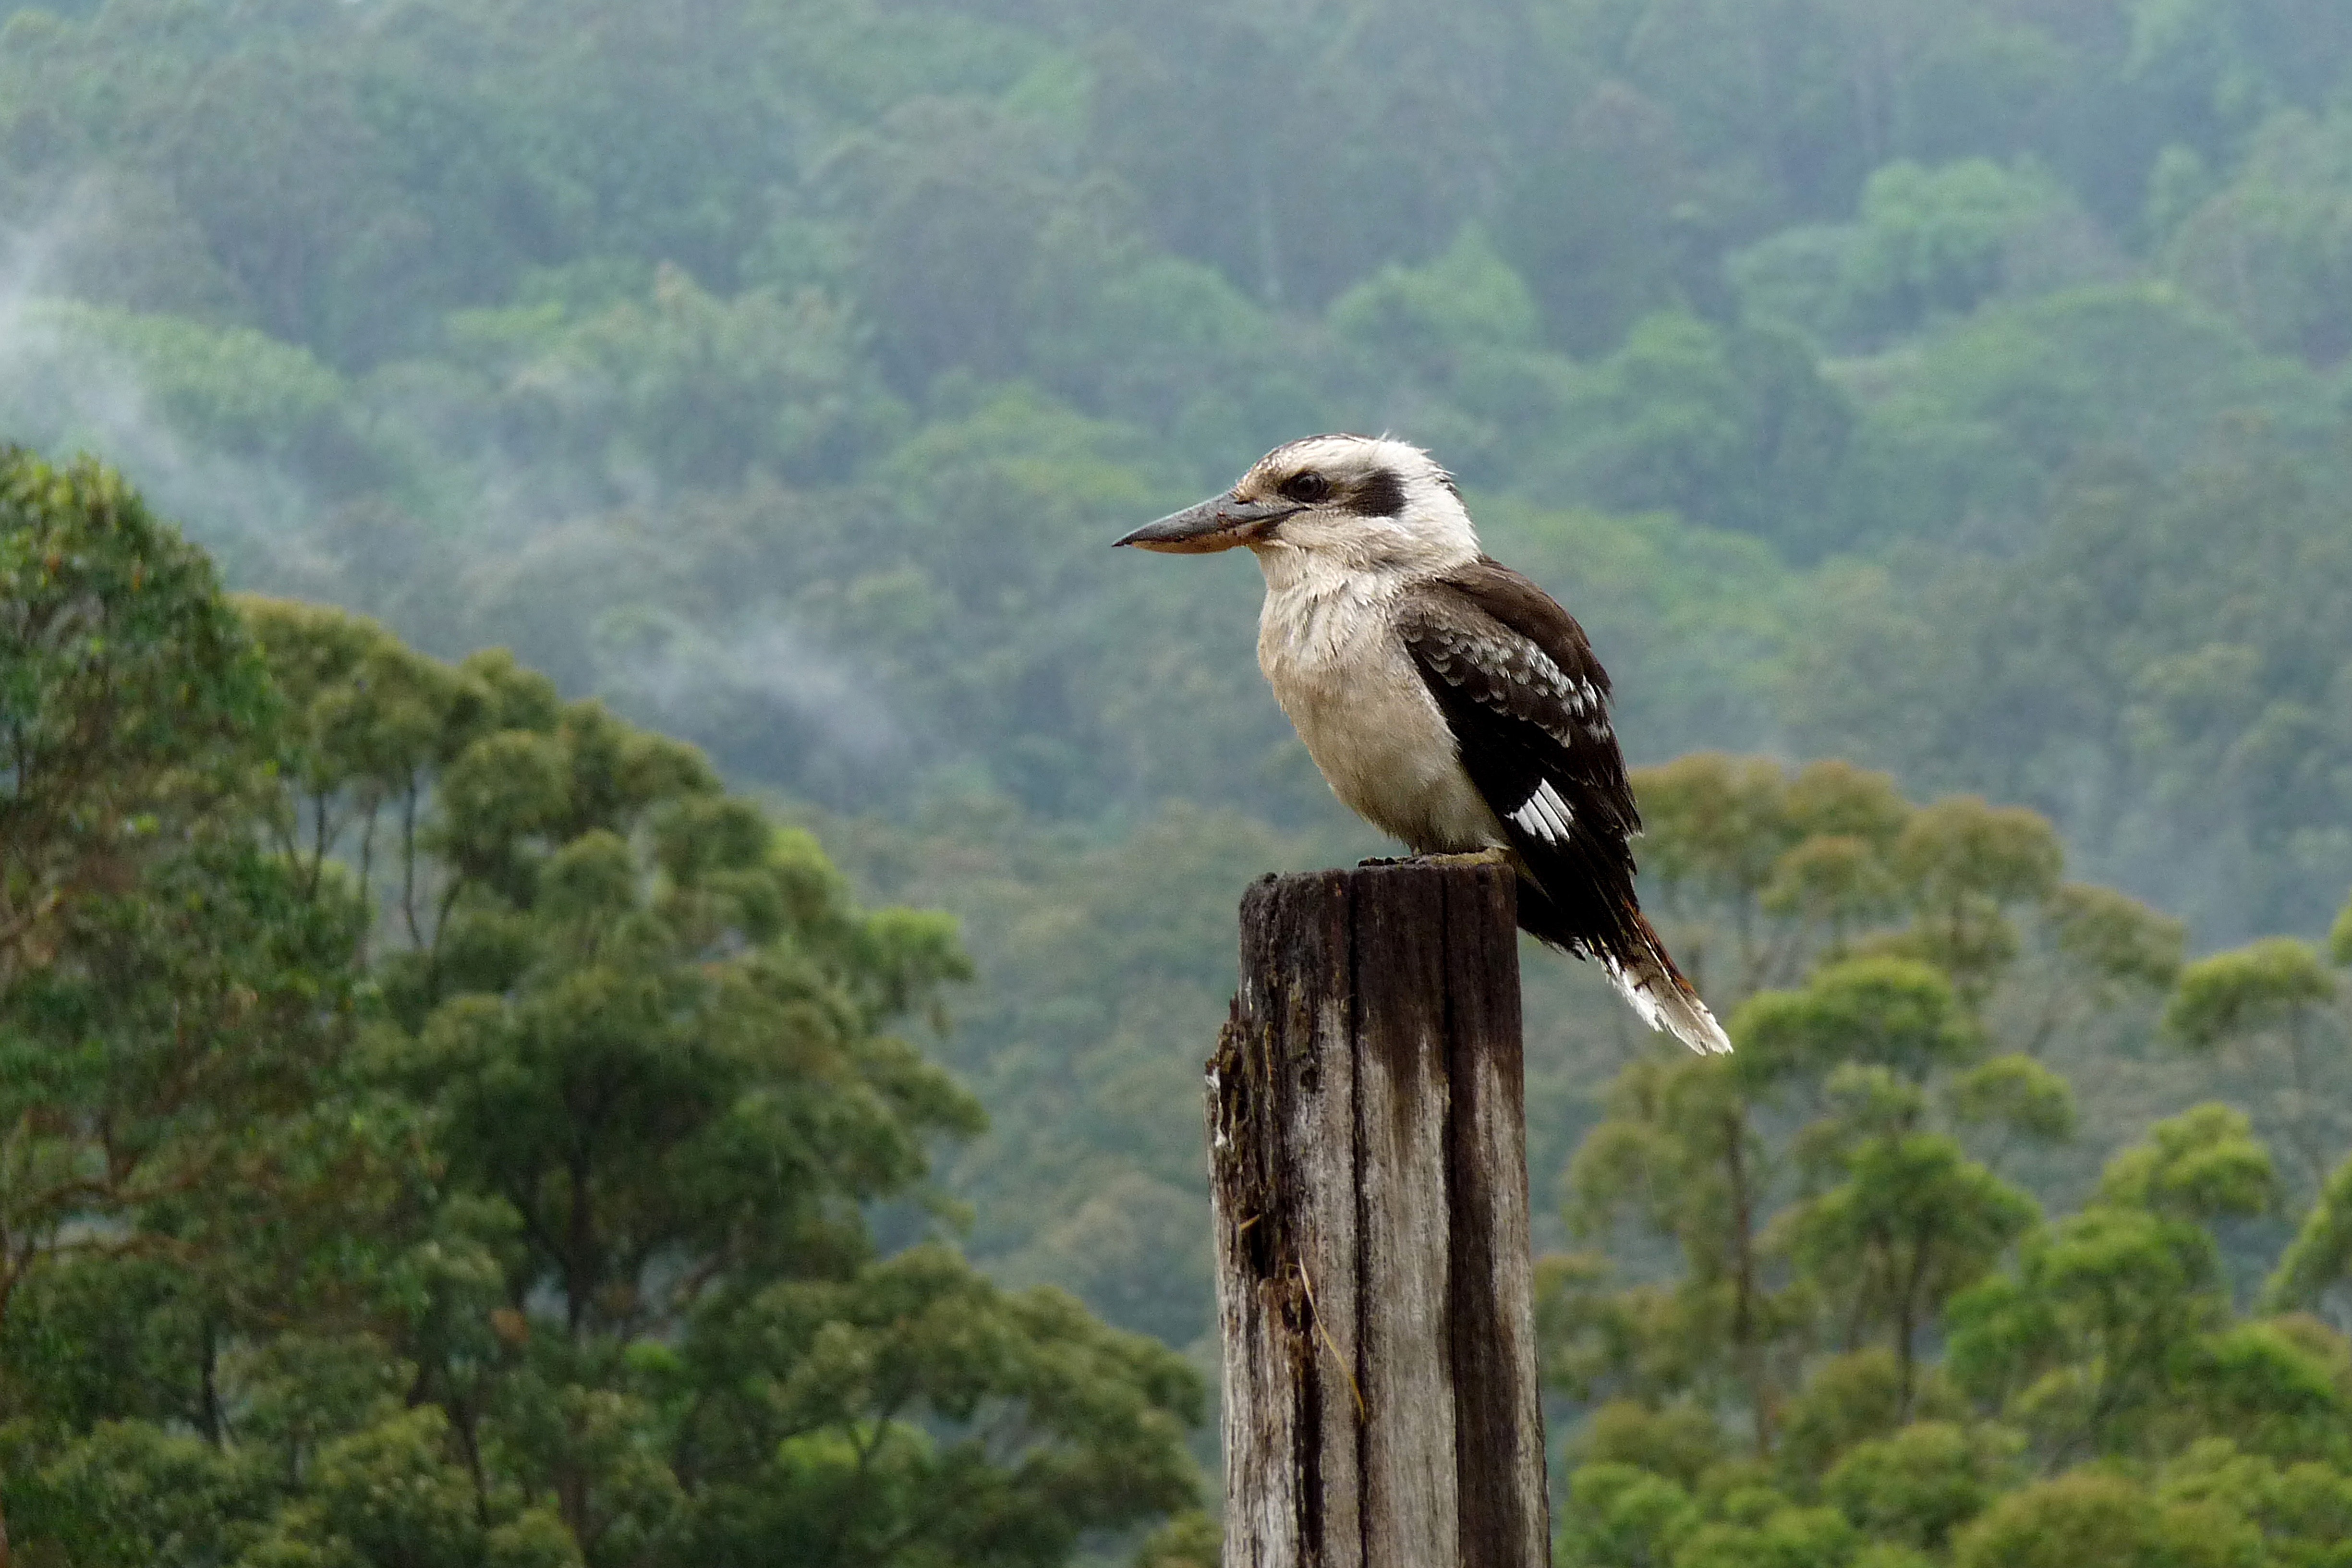
nature, bird, wildlife, beak, fauna, stork, vertebrate, kookaburra, sunshine coast, ciconiiformes, montville, aussie icon